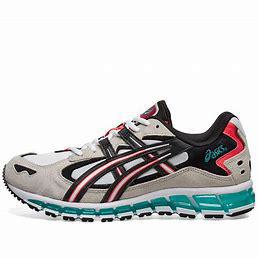
Brand: Asics
Model: Gel Kayano 5 360